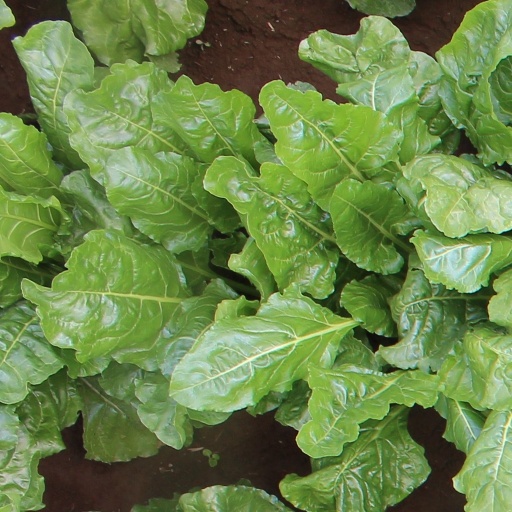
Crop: sugar beet